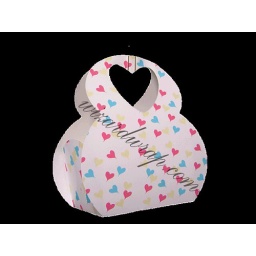
My table decoration bag favour box in this beautiful heart confetti design